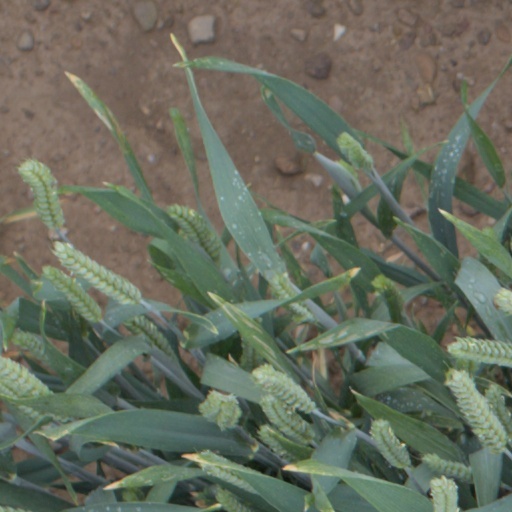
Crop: wheat